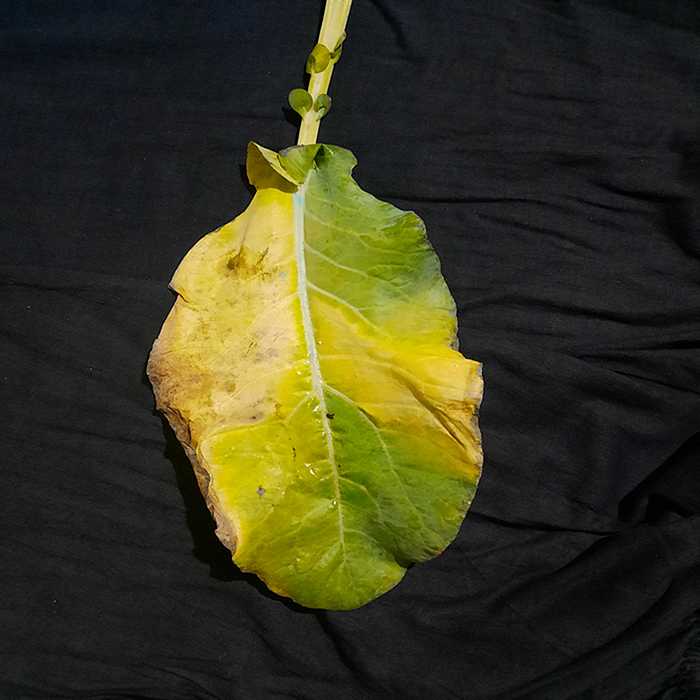
Plant: Cauliflower
Label: Black Rot